Simon Kistemaker (football manager)

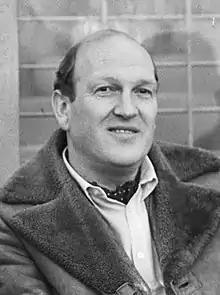
Kistemaker in 1984

Simon Kistemaker (29 August 1940 – 23 November 2021) was a Dutch football manager.